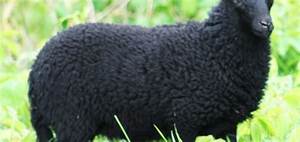
Label: pecora